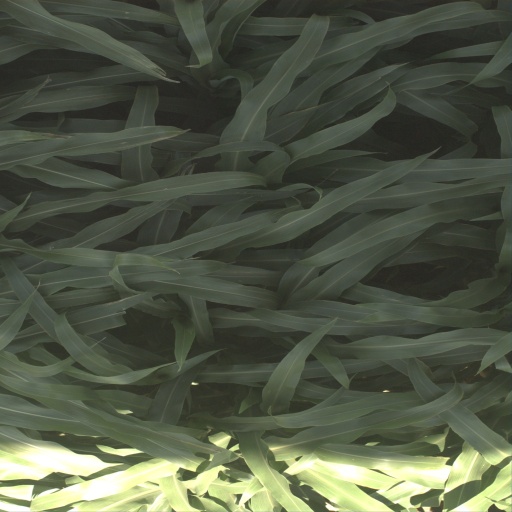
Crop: sorghum